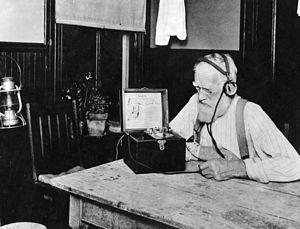
Le récepteur à cristal connu sous les noms de poste à galène, de poste à diode ainsi que de poste à pyrite est un récepteur radio à modulation d'amplitude extrêmement simple qui historiquement dès le début du XXᵉ siècle permit la réception des ondes radioélectriques des premières bandes radios, des signaux de la tour Eiffel et des premiers postes de radiodiffusion. Le récepteur à cristal équipait les stations de T.S.F. des navires, les stations de T.S.F. des ballons dirigeables, les stations de T.S.F. des avions, les stations portables. Il a aussi permis à des milliers d'amateurs de s'initier à l'électronique et joua un rôle important pour la diffusion de messages pendant la Première Guerre mondiale et pendant la Seconde Guerre mondiale.